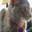
Label: cat